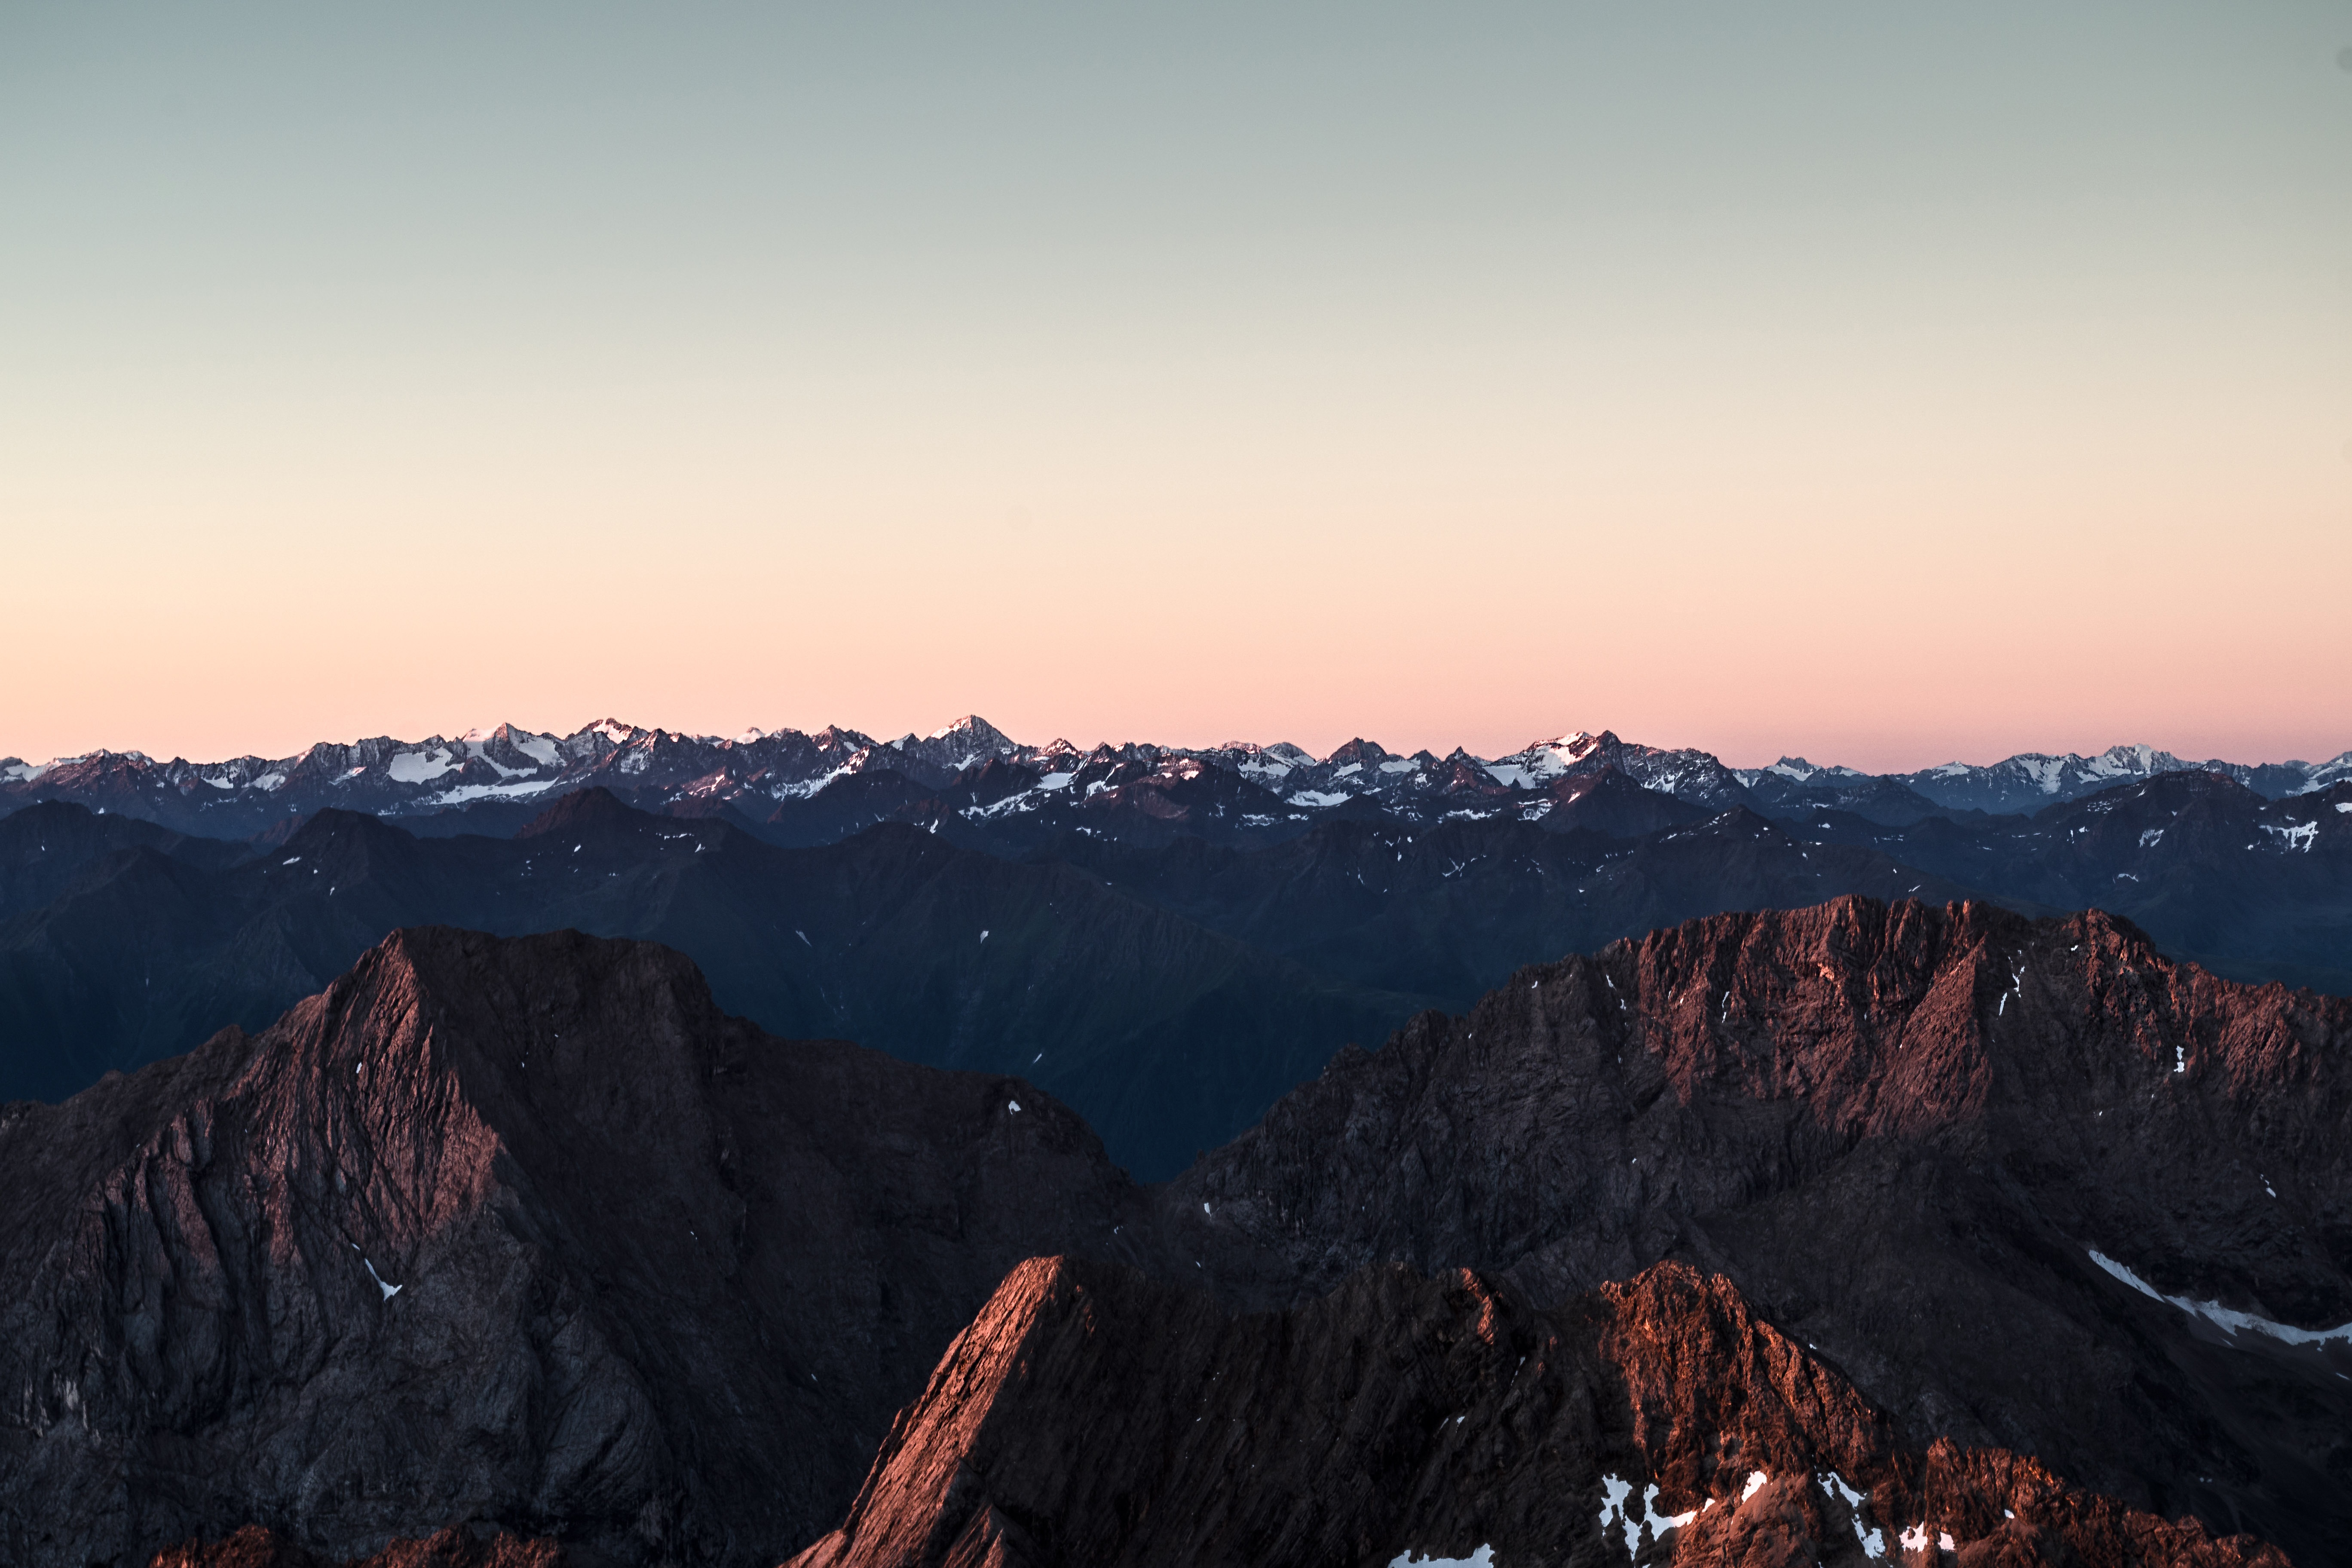
landscape, nature, rock, wilderness, mountain, snow, sky, sunrise, sunset, morning, hill, dawn, mountain range, dusk, evening, ridge, summit, landform, geographical feature, atmospheric phenomenon, mountainous landforms